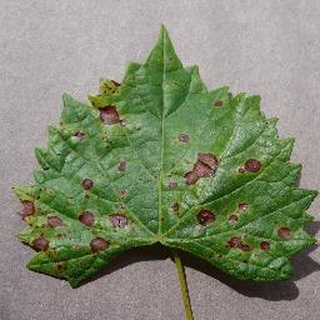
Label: grape_black_rot